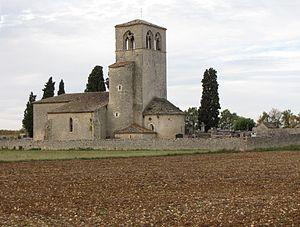
Mauroux (Lot) église de Cabanac
L'église Notre-Dame-de-l'Assomption est une église catholique située à Mauroux, en France.
Cet article recense une partie des monuments historiques du Lot, en France.
Mauroux est une commune française, située dans le département du Lot en région Occitanie.